Vatia, American Samoa

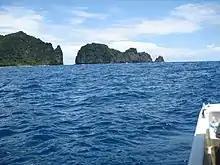
Eastern point of Vatia Bay

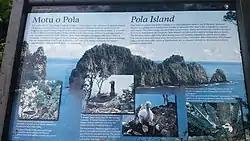
National Park sign for Pola Island.

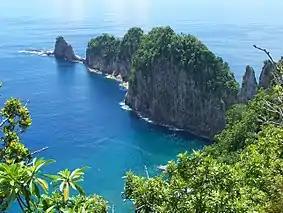
View of Pola Island from the Tuafanua Trail.

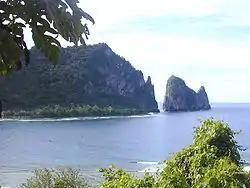
Vai'ava Strait National Natural Landmark.

Vatia serves as the center for the Tutuila-section of American Samoa National Park. Tuafanua Trail is a 2.2-mile trail which is located in National Park of American Samoa. The trail follows switchbacks through the rainforest from Vatia and up to the top of a nearby mountain ridge. From the top of the ridge, there are great views of Vai'ava Strait National Natural Landmark and nearby Pola Island (Cockscomb). The trail continues down to a rocky beach. Tuafanua Trailhead is situated just before Mount ‘Alava Elementary School in Vatia. Tuafanua Trail leads through one of the three rain forests found in the National Park. The flora here is a mixture of native bushes, ferns, and trees.